Answer in natural language. Consider the 3D positions of the objects in the scene and not just the 2D positions in the image. Is the centerpoint of  blue two-seater sofa with green and blue cushions at a higher height than brown colour box  shape square? Choose between the following options: no or yes
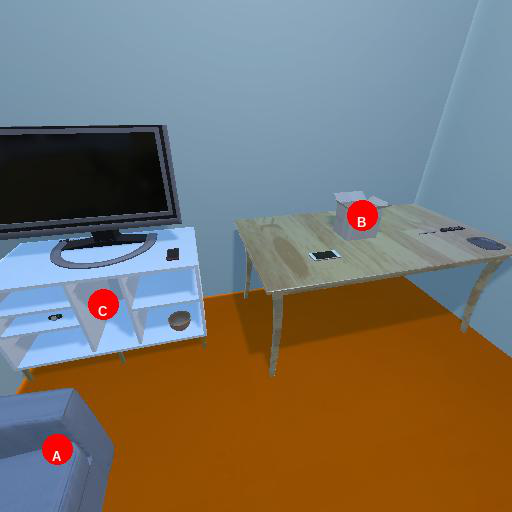
<answer>no</answer>